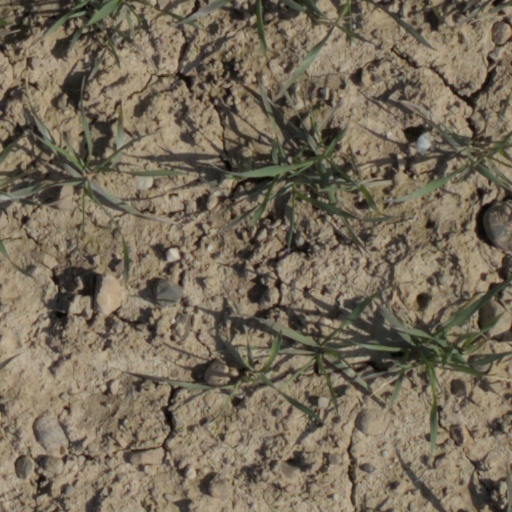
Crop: wheat